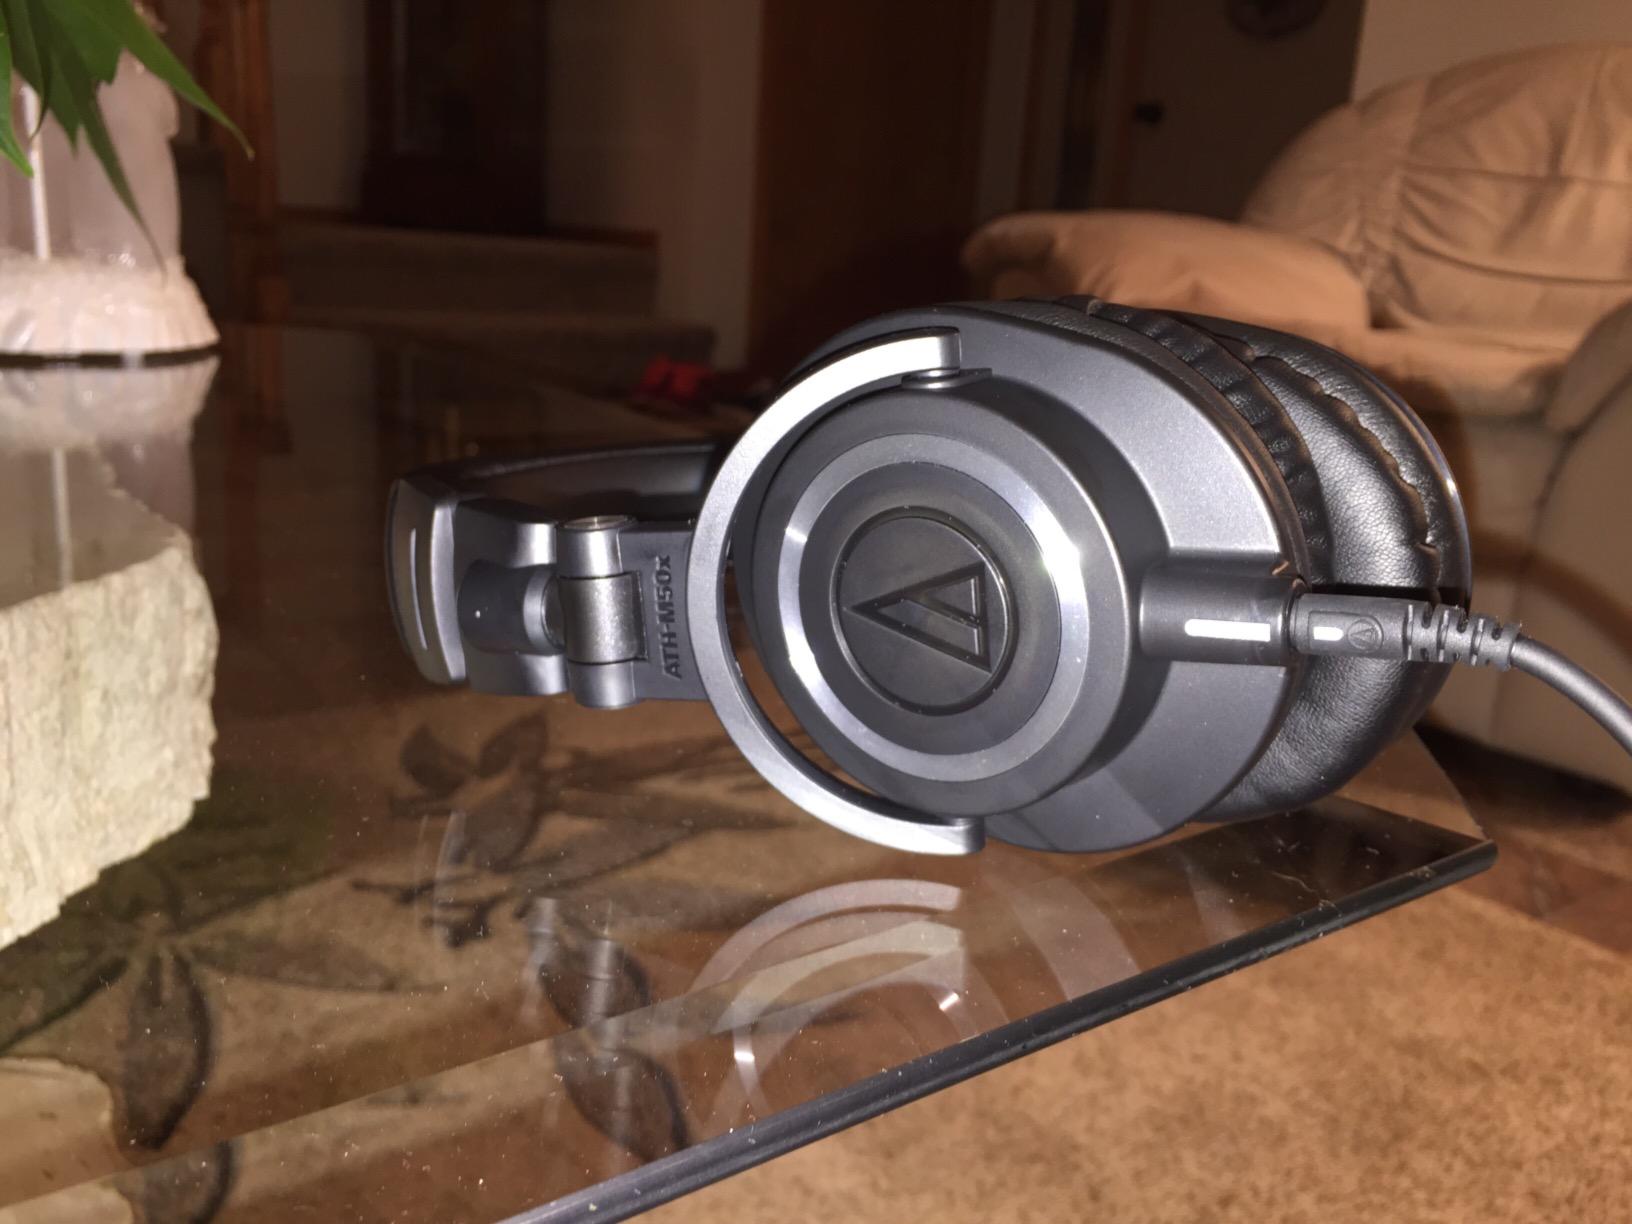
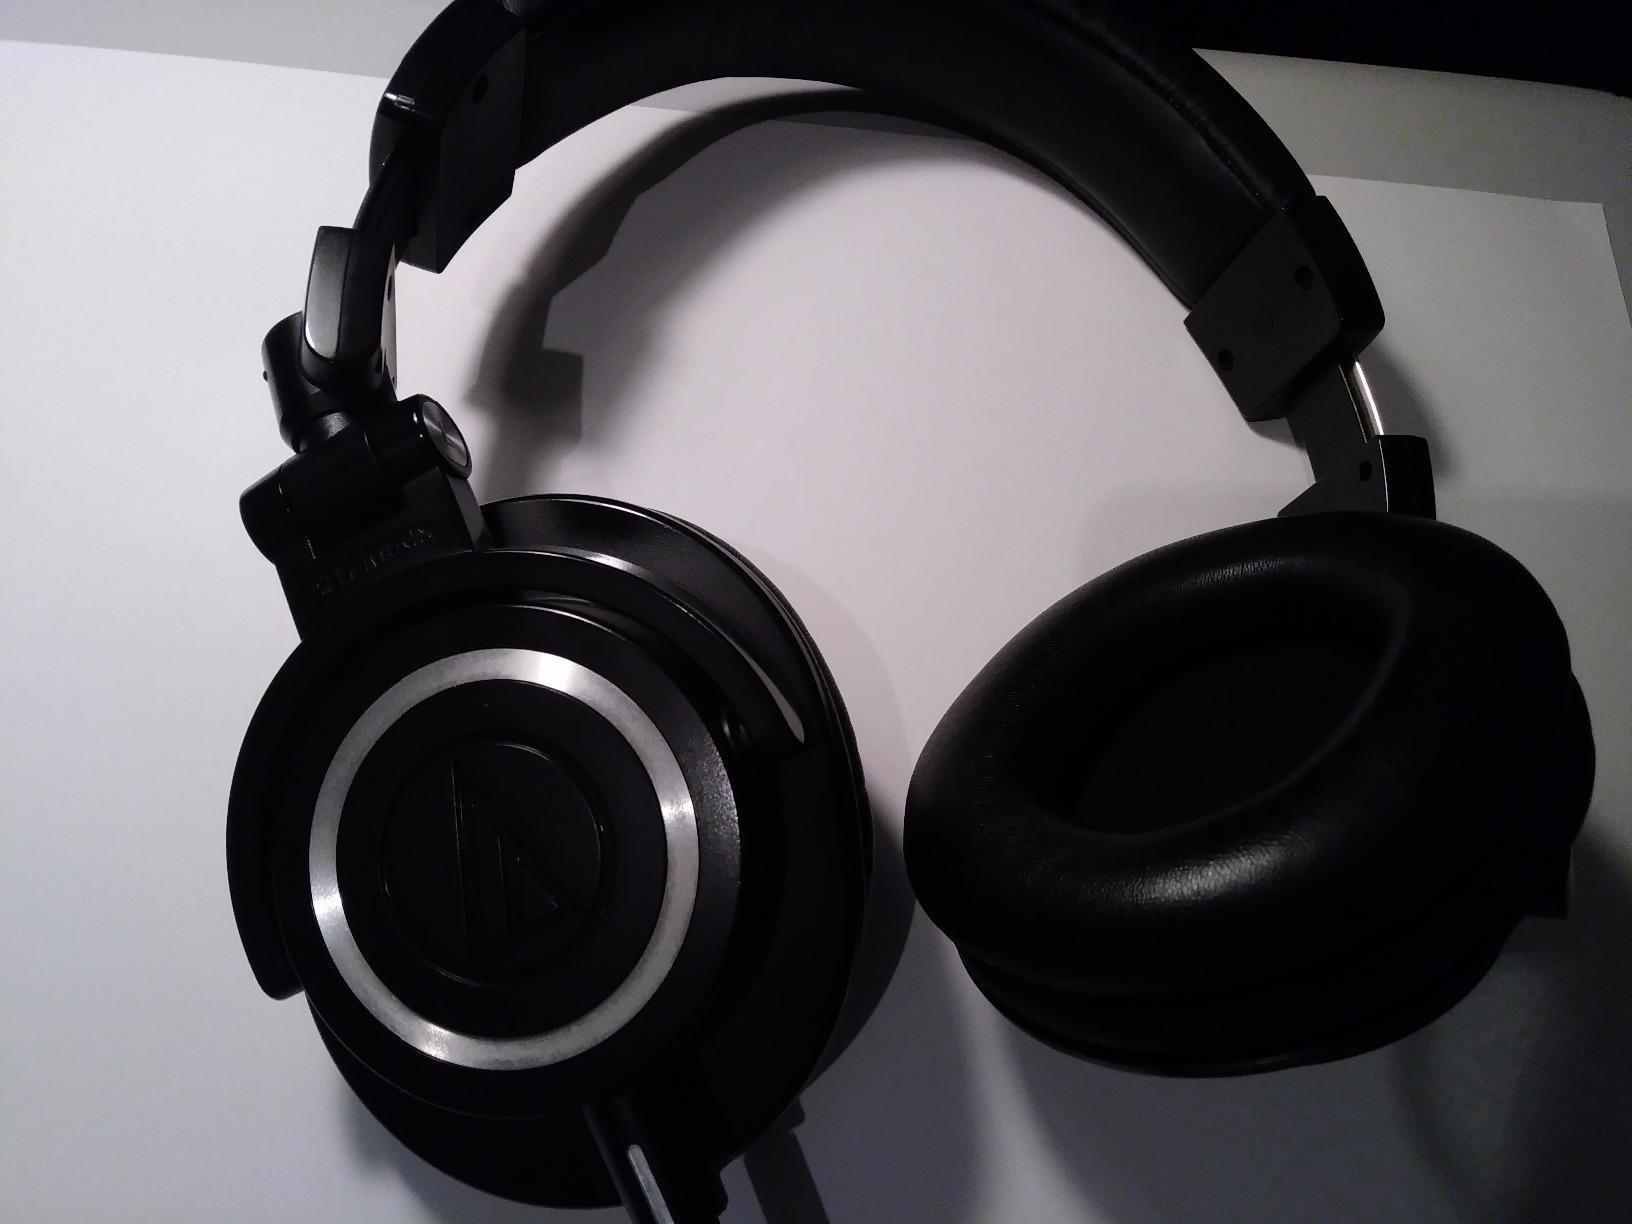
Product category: headphones
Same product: yes